Joella Lloyd

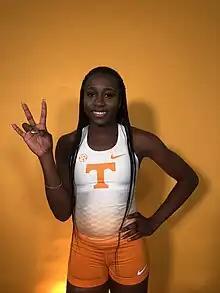
Joella Lloyd in 2020

Joella Lloyd (born 12 April 2002) is an athlete from Antigua and Barbuda who holds the national record in both the 100 metres and 200 metres sprint events.